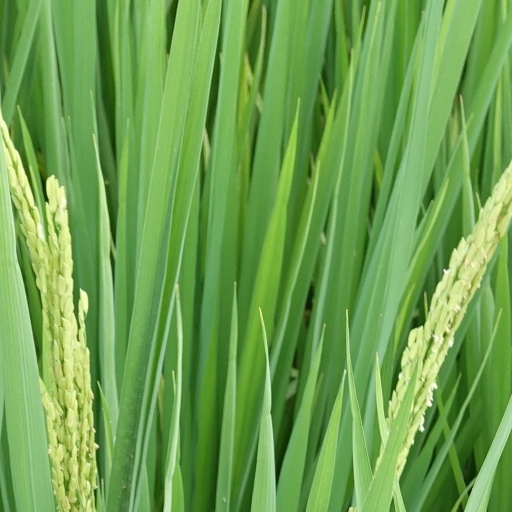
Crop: rice